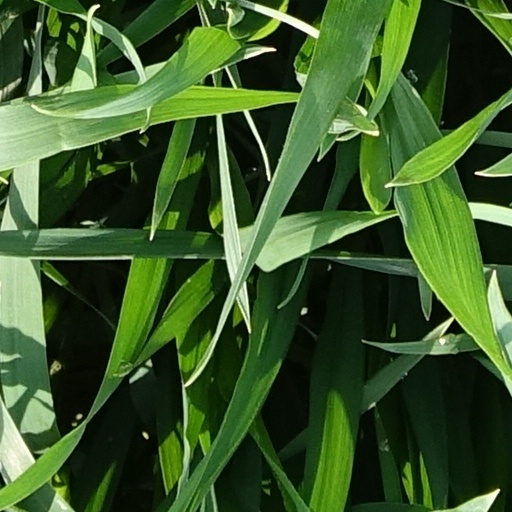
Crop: wheat